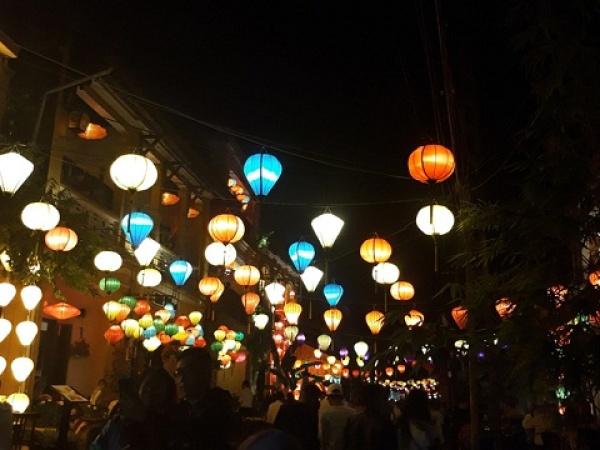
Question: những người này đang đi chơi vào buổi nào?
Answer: họ đang đi chơi vào buổi tối